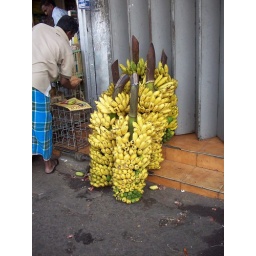
Bunches of bananas on the floor besides the stall in Kandy, Sri Lanka